Anant Bajaj

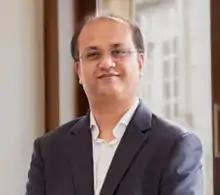

Anant Bajaj (18 May 1977 – 10 August 2018) was an Indian business magnate. He was the managing director of Bajaj Electricals Ltd which was originally founded in 1938 as Radio Lamp Works. He was also on the board of directors of Hind Lamps Ltd, Hind Musafir Ltd. and Bachhraj Factories Ltd. In addition to this, he was also a member of the Young Entrepreneur Wing of the Indian Merchants' Chamber and a member of Greenpeace.